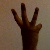
The image shows a hand gesture representing the number 6 in Indian Sign Language.